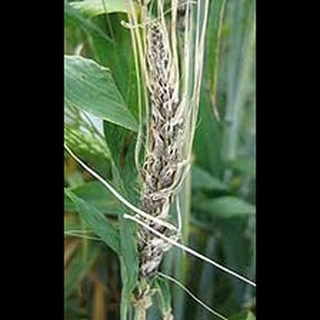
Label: wheat_smut